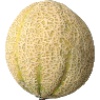
Label: Cantaloupe 2